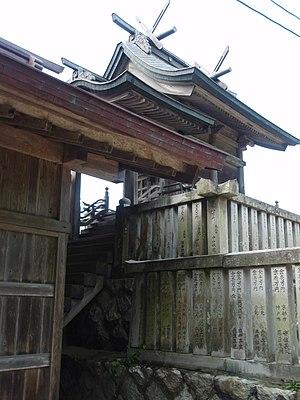
Le Hakuto-jinja est un sanctuaire shinto situé à Tottori, préfecture de Tottori au Japon.